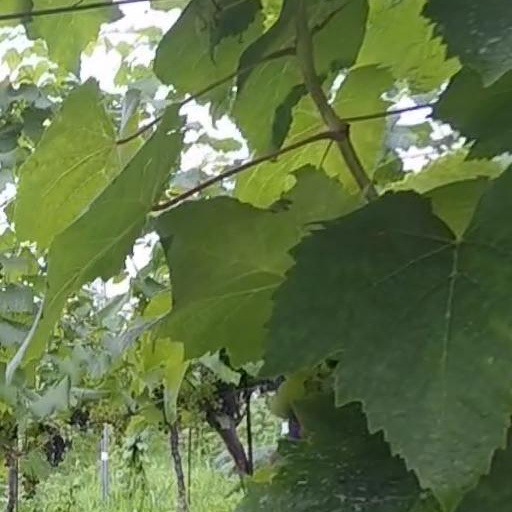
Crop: grape